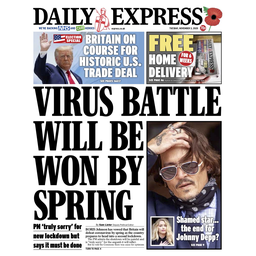
Label: paper